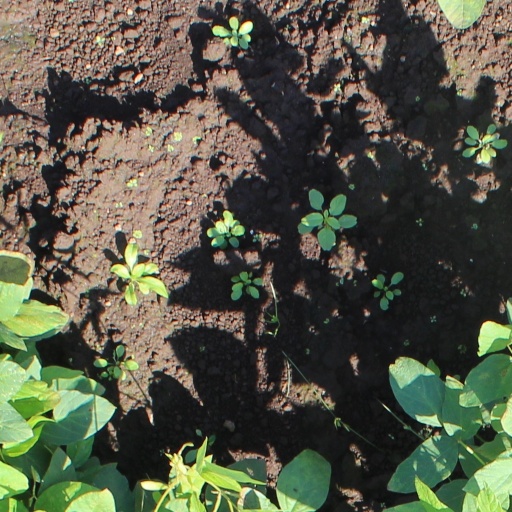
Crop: soybean